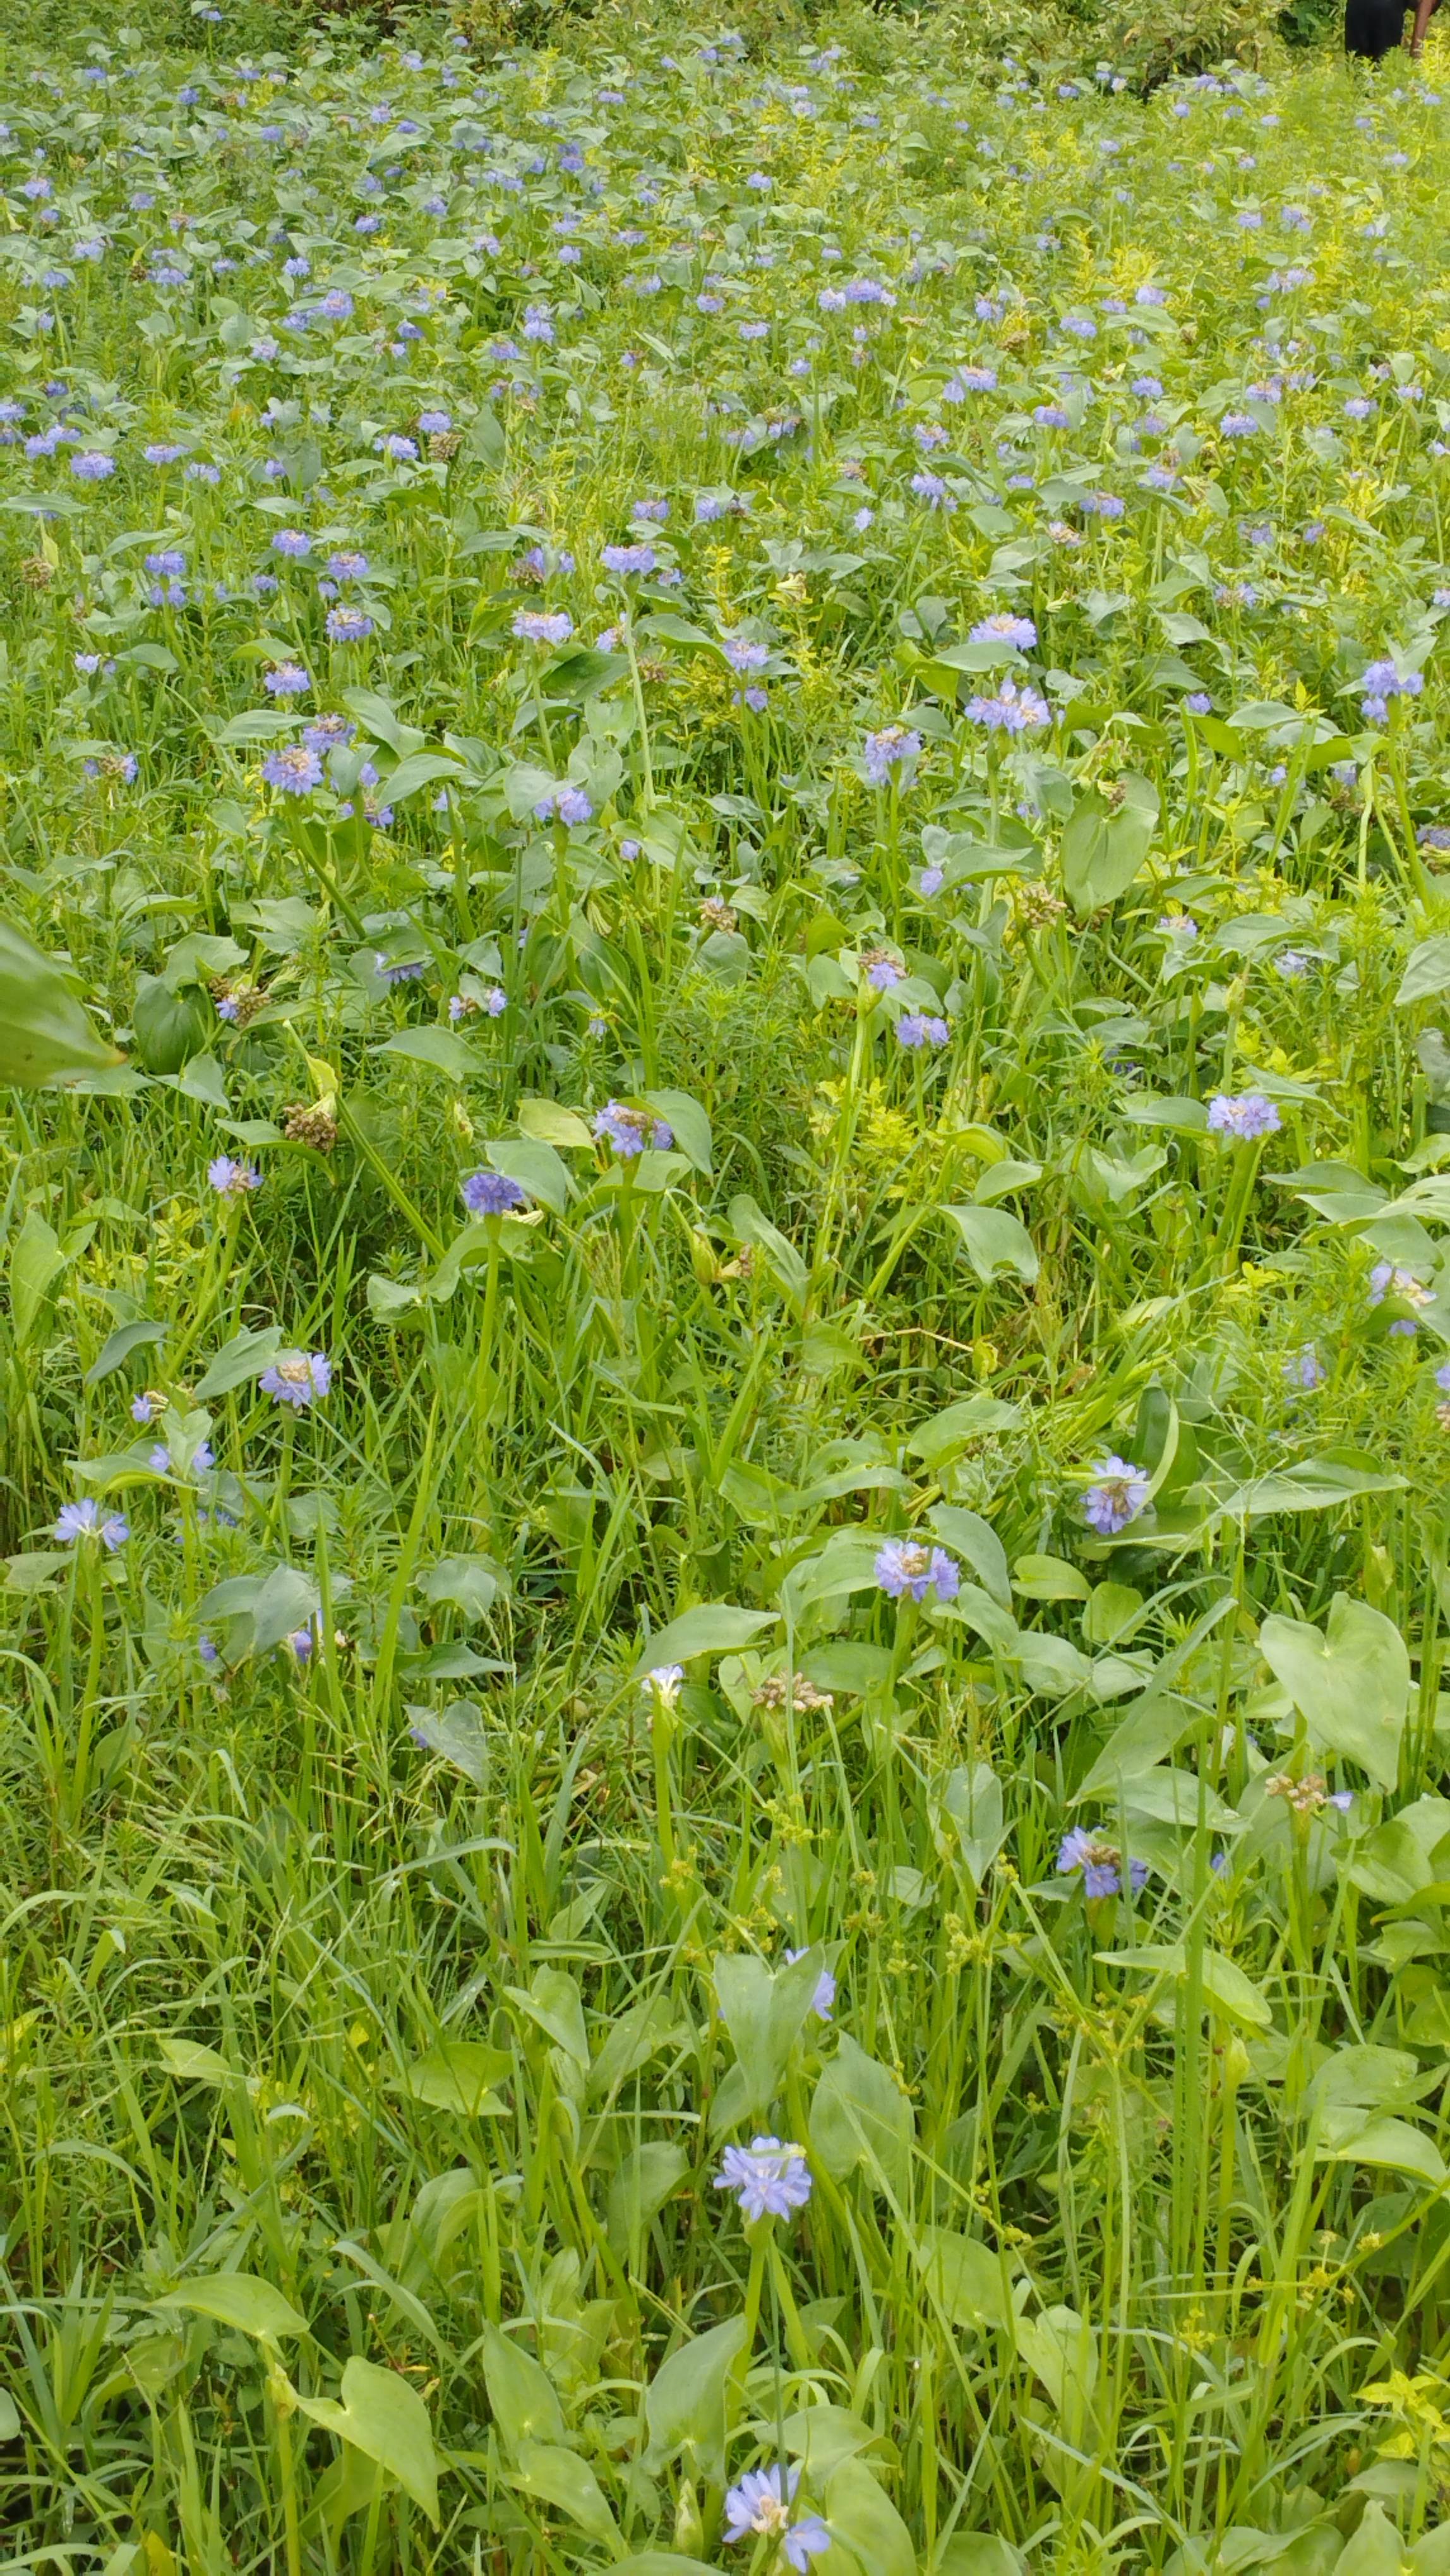
Species: Heartleaf False Pickerelweed (Monochoria korsakowii)